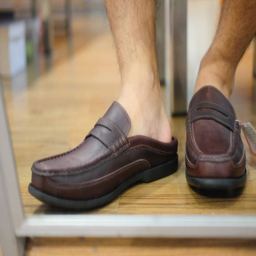
man wears a classic leather shoe in shoe store .